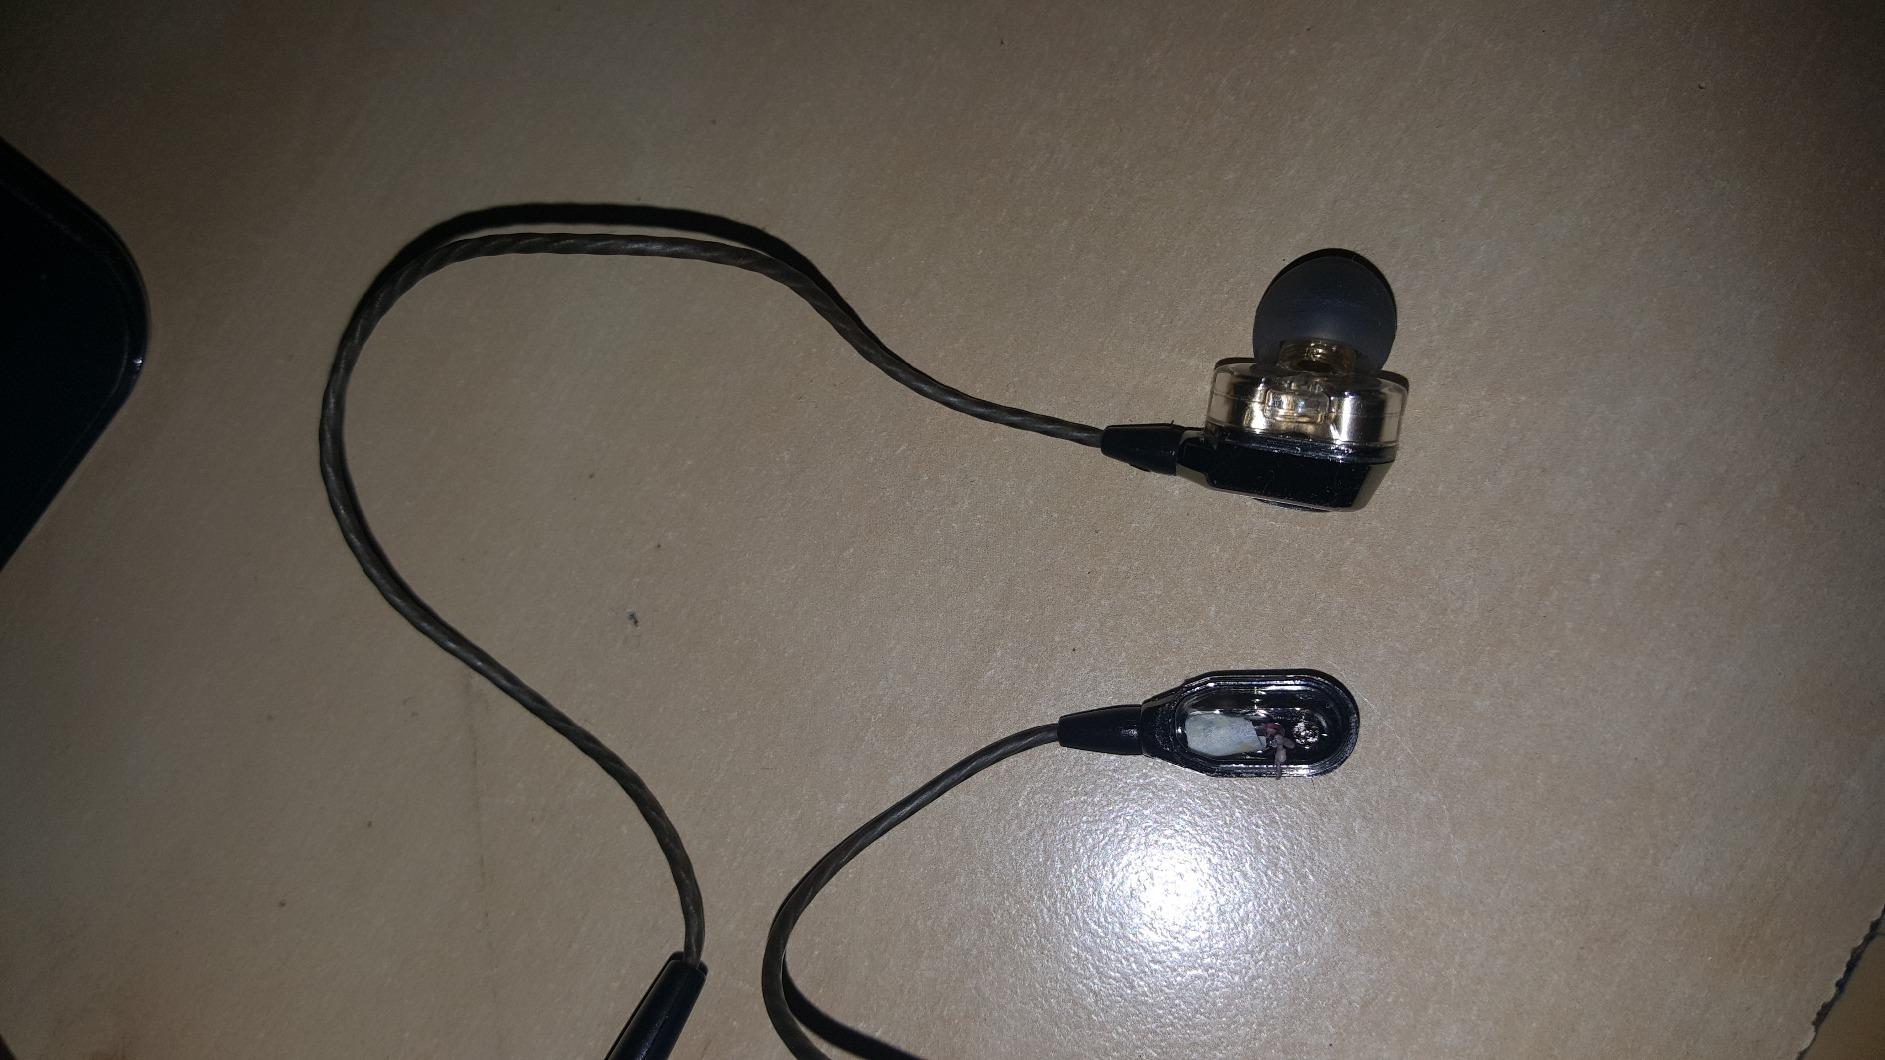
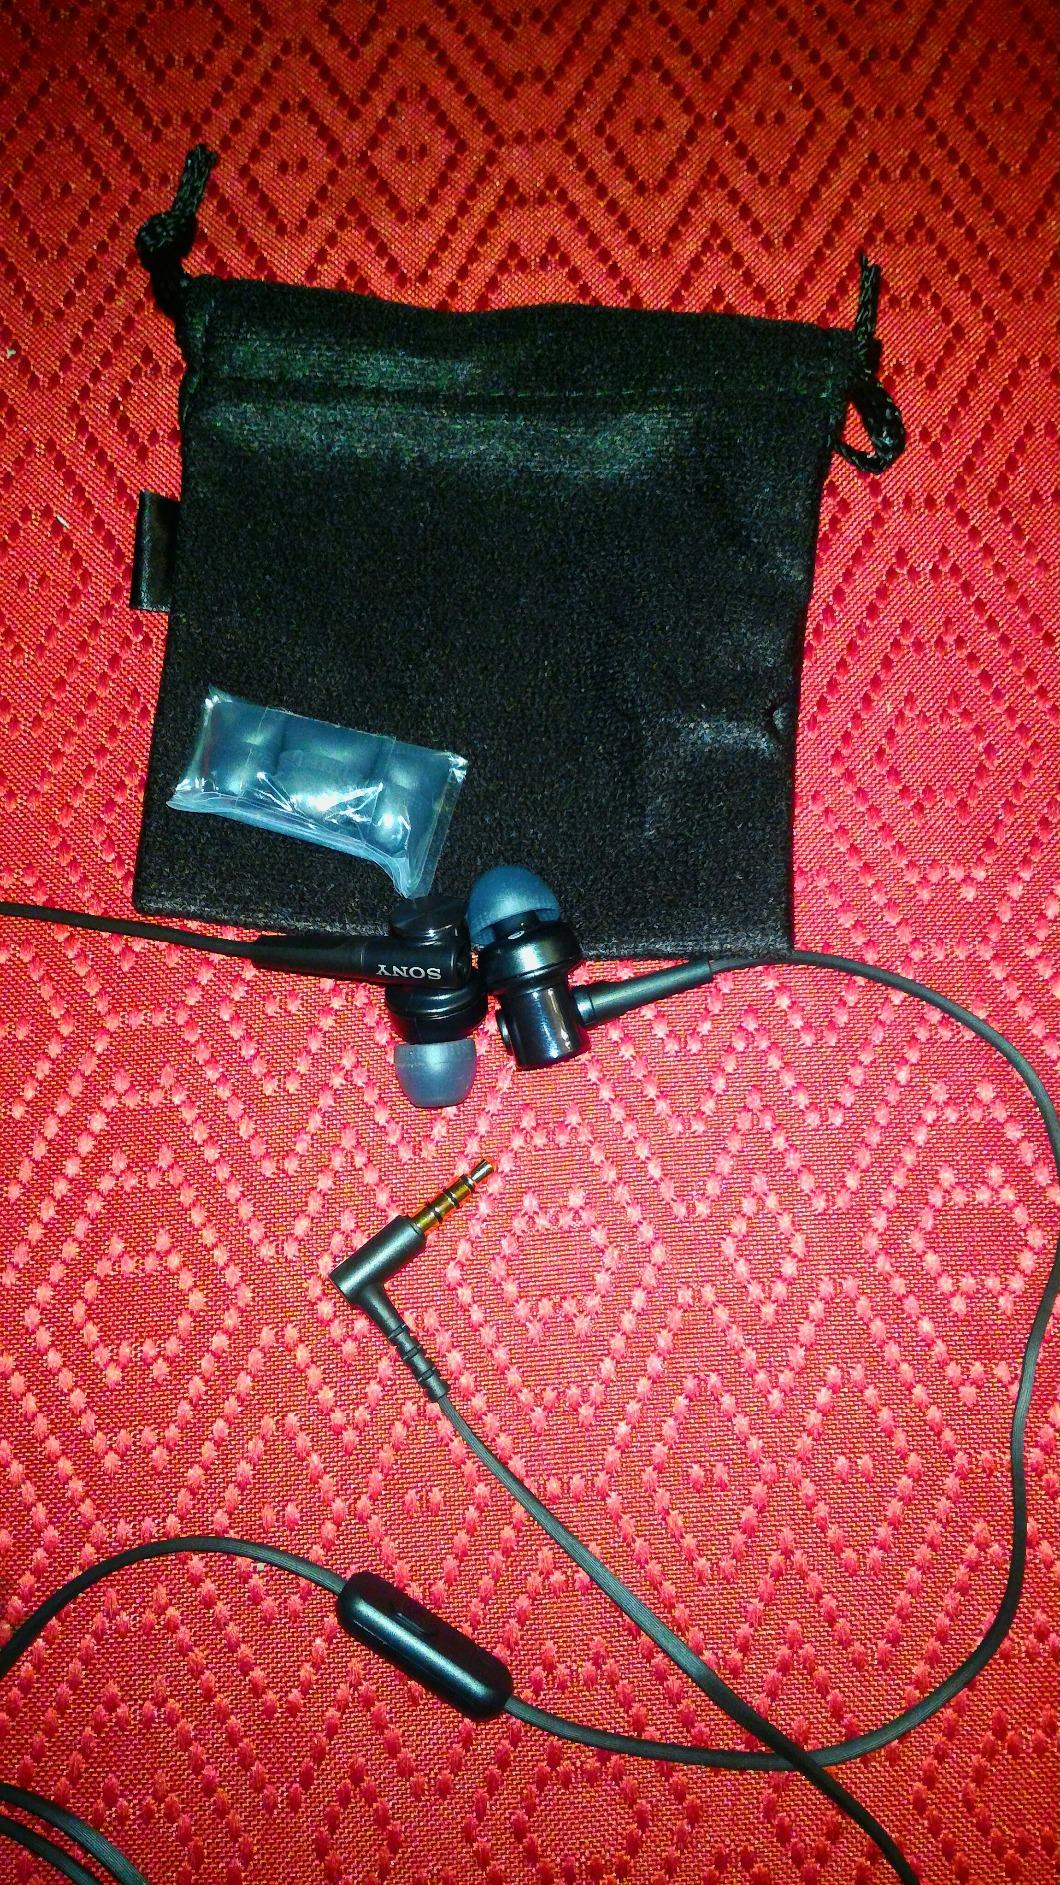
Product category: headphones
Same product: no